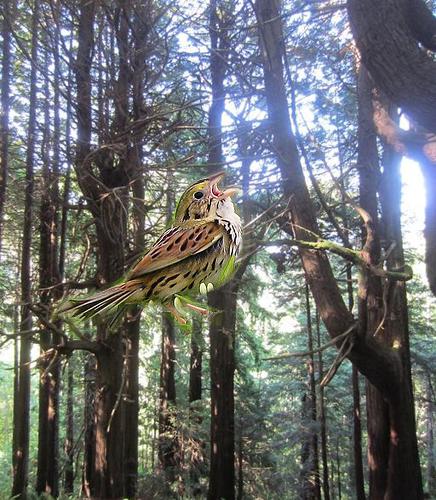
Bird species: Henslow_Sparrow
Bird type: landbird
Background: land